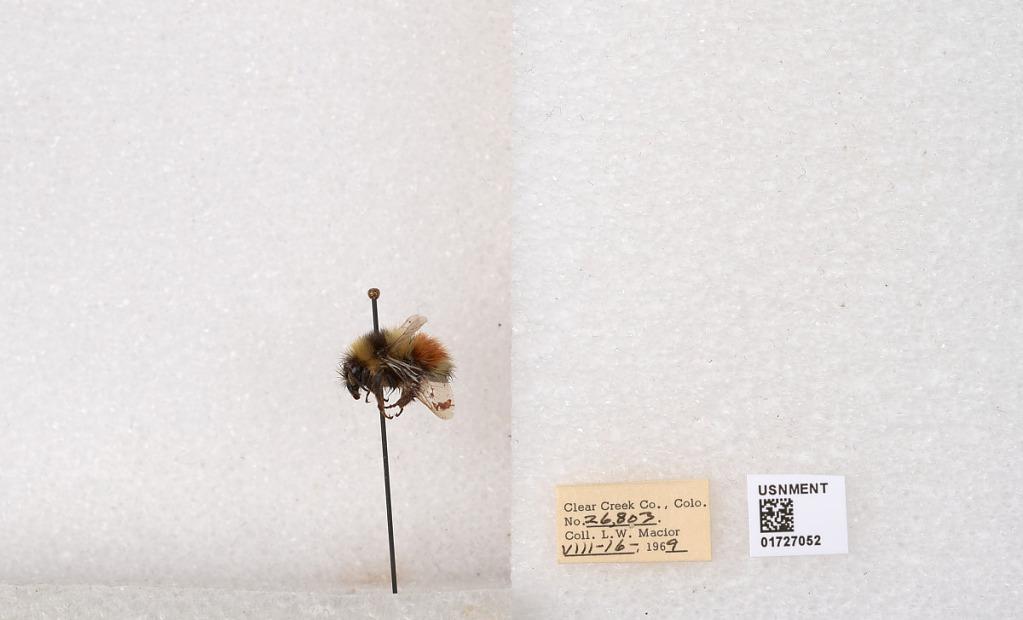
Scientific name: Bombus (Pyrobombus) sylvicola Kirby
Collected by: L. Macior
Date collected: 1969-8-16
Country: United States
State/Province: Colorado
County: Clear Creek
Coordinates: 39.7006, -105.694